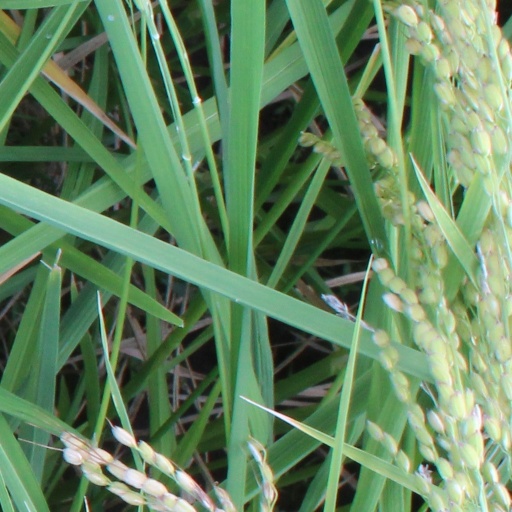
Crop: rice